Christopher Morahan

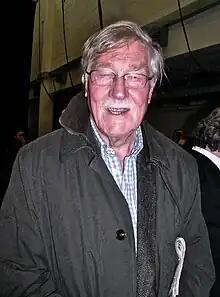
Morahan at the National Theatre Studio in 2010

Christopher Thomas Morahan CBE (9 July 1929 – 7 April 2017) was a British stage and television director and production executive.